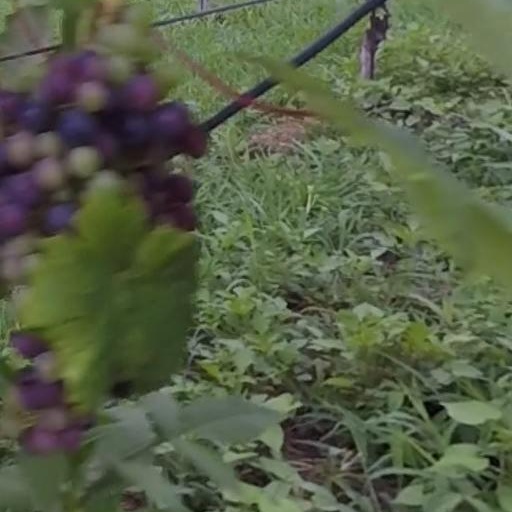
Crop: grape